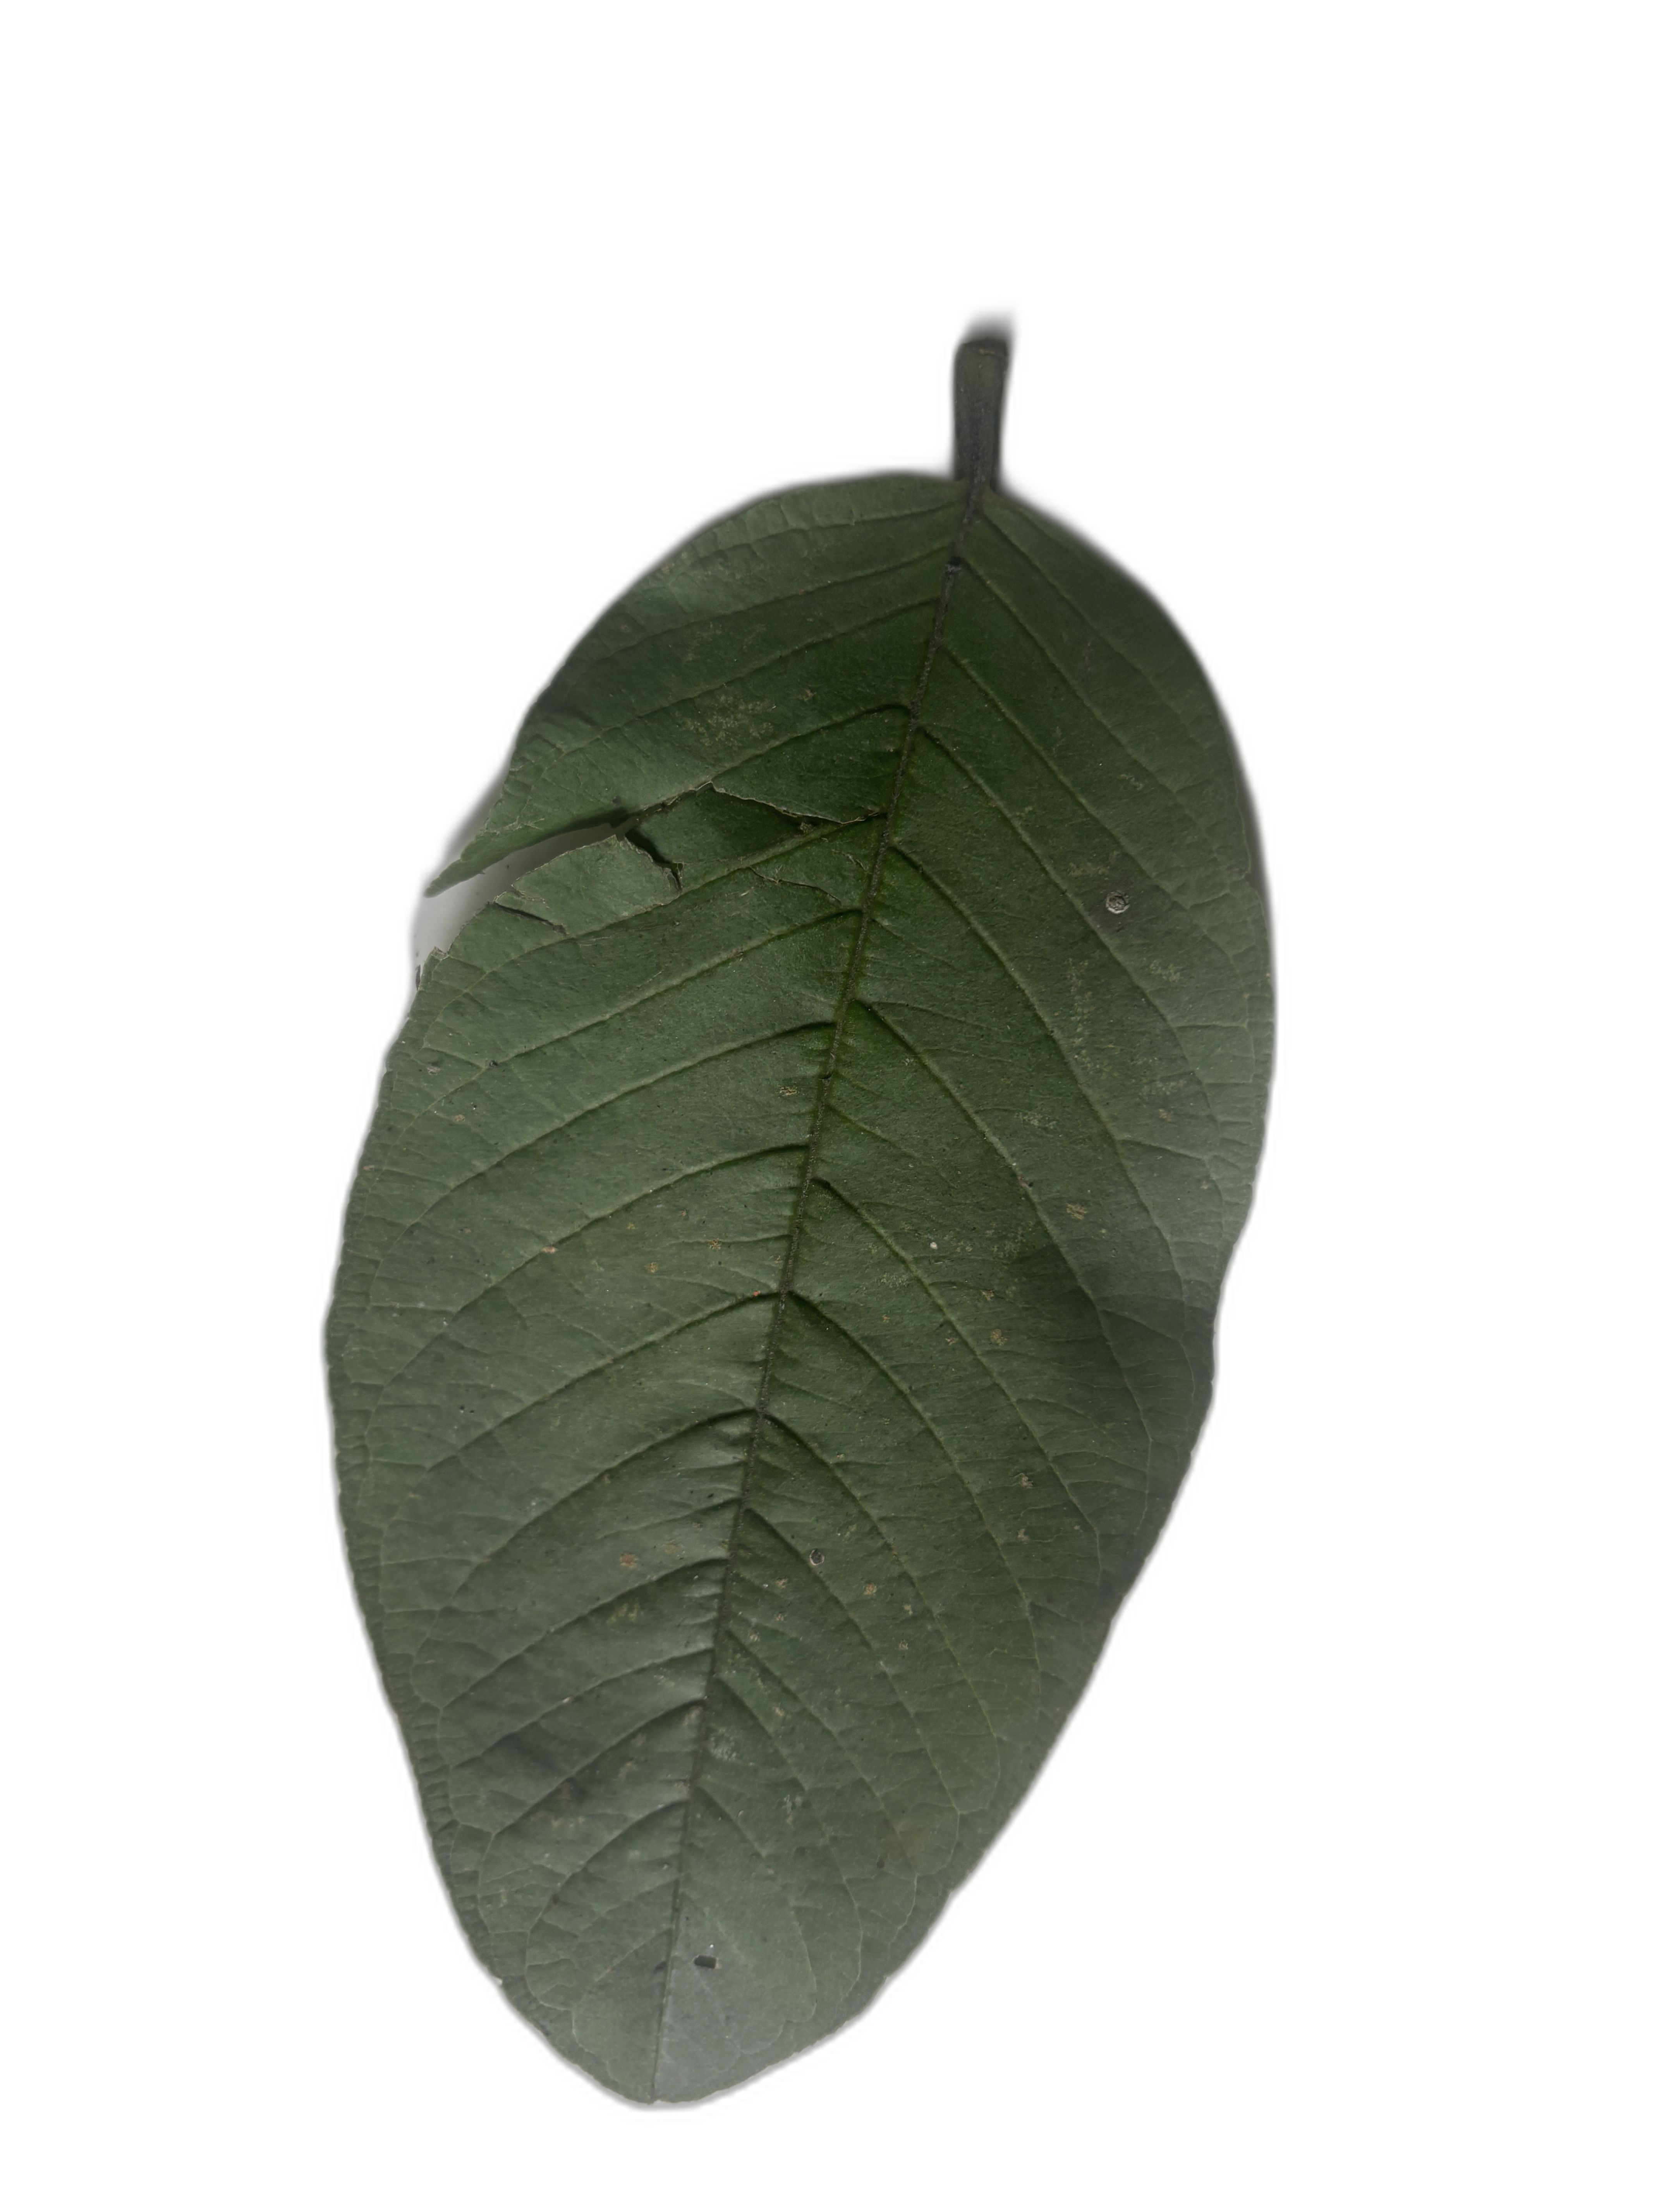
Plant part: leaf
Disease: Healthy